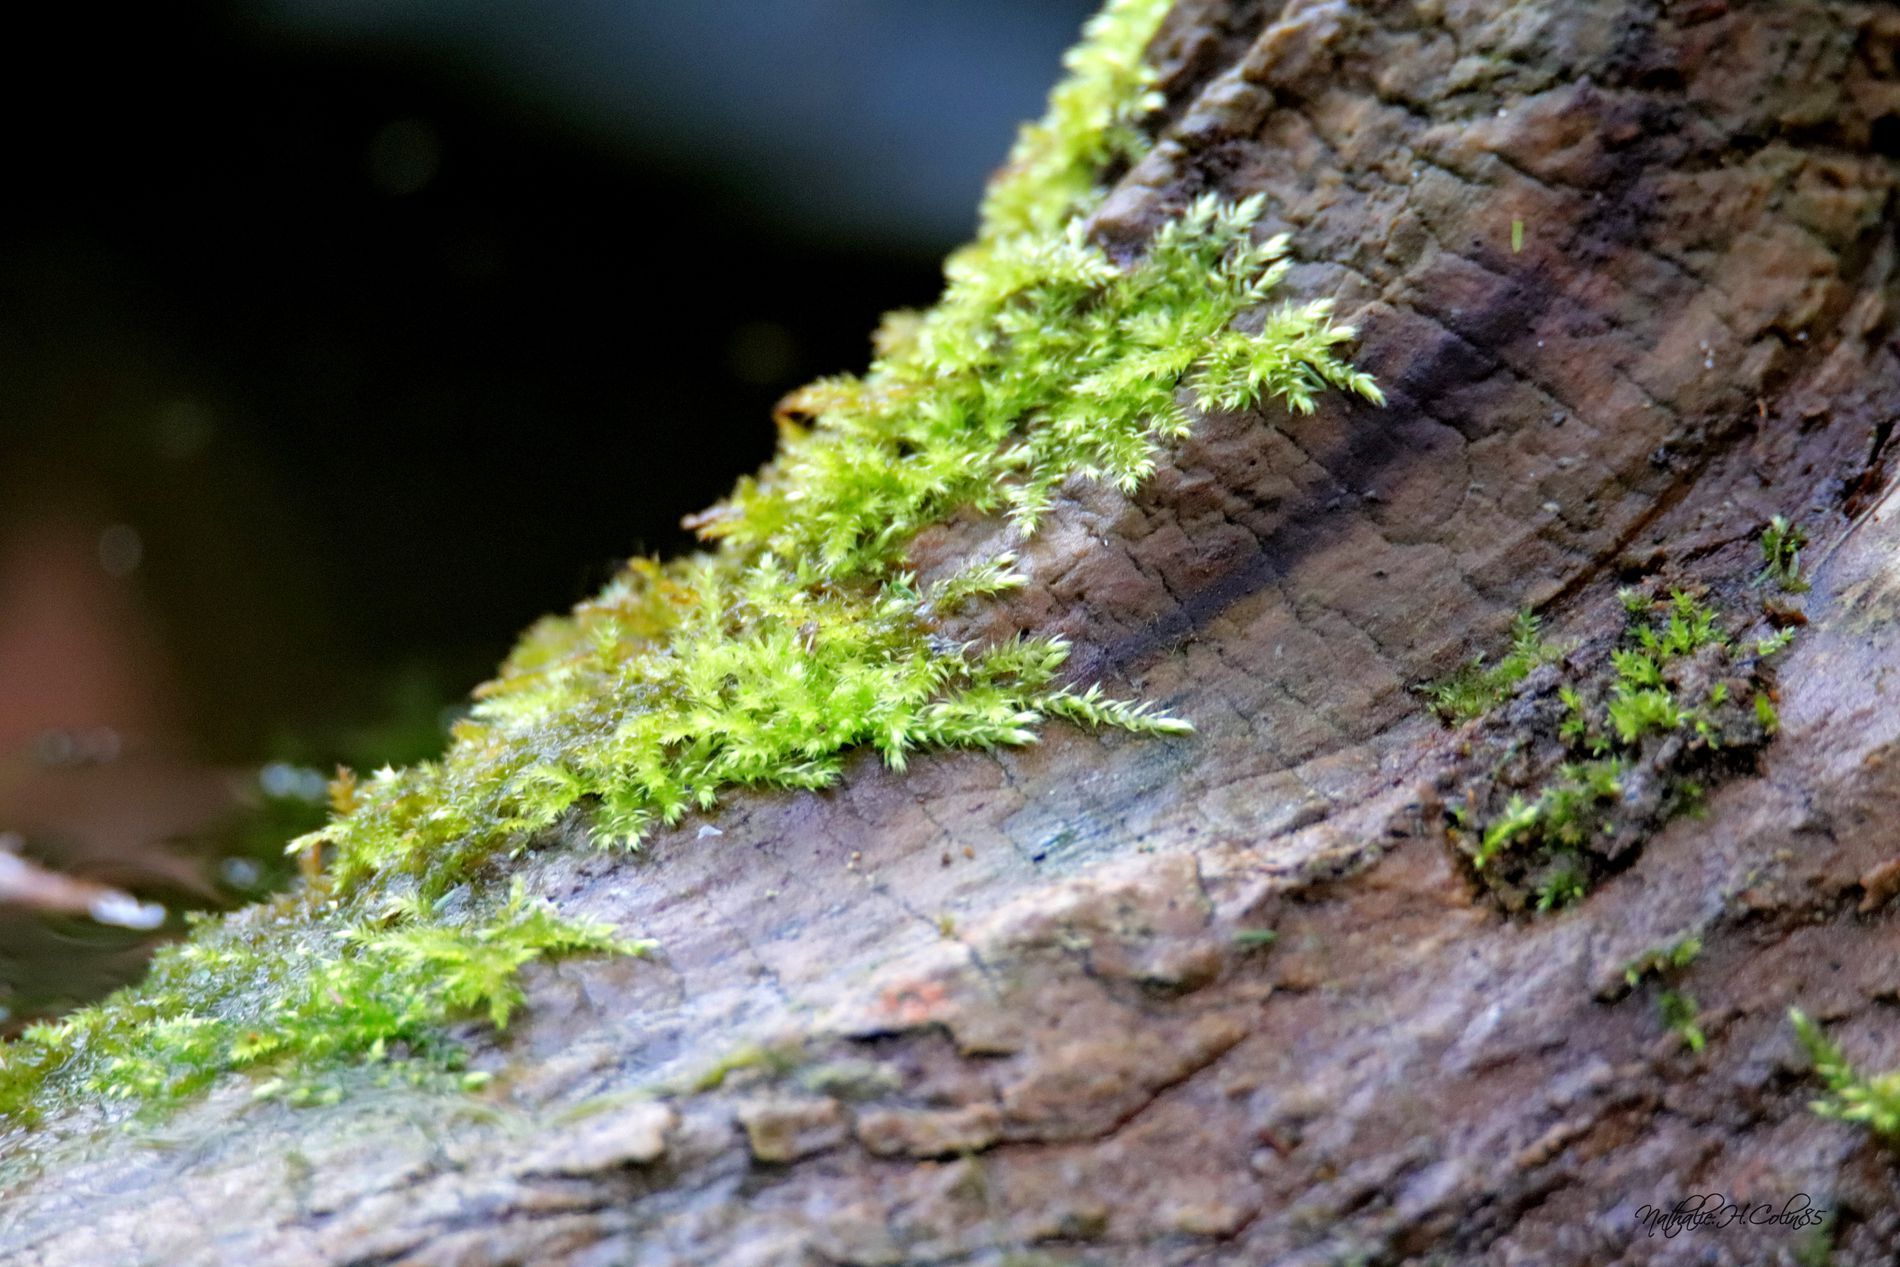
Tree trunk covered with moss
A close-up of a tree trunk, part of which is covered with bright green moss. Soft daylight shines through the brown trunk. The background is a green blur, resembling a calm body of water.
A scene depicting a tree trunk against a green, misty background, suggesting a calm lake or river. A small amount of moss is visible growing on the tree trunk, its bright green colors contrasting with the brown trunk, which appears to show its texture and wrinkles under soft daylight. The type of image is a macro or close-up.
Labels: Moss, Plant, Rock, Leaf, Tree, Algae, Vegetation, Green, Soil, Grass, Nature, Outdoors, Wilderness, Tree Trunk, watermark
Camera: Canon Canon EOS 77D
Lens: 150.0 - 600.0 mm, Canon EF 100-400mm f/4.5-5.6L IS II USM
Aperture: F6.3
Exposure: 1/400 sec
ISO: 5000
Focal length: 552.0 mm